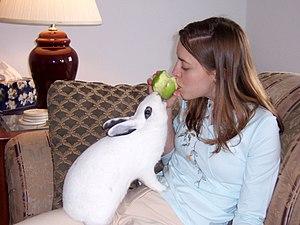
La domestication d'une espèce, animale ou végétale, est l'acquisition, la perte ou le développement de caractères morphologiques, physiologiques ou comportementaux nouveaux et héréditaires, résultant d’une interaction prolongée, d'un contrôle voire d'une sélection délibérée de la part des communautés humaines. Elle se traduit par une modification plus ou moins profonde du patrimoine génétique de l'espèce, voire la formation d'une espèce génétiquement disjointe.
Le lapin domestique est un lapin européen, qui a été domestiqué pour l'alimentation humaine en Europe occidentale, au Moyen Âge, une époque relativement récente comparée à d'autres animaux domestiques. Les lapins de clapier sont de petits mammifères herbivores qui diffèrent très peu de l'espèce souche, classée dans l'ordre des Lagomorphes, la famille des léporidés et le genre Oryctolagus. À l'origine, le Lapin européen est élevé en semi-liberté dans de vastes espaces clos comme « lapin de garenne », afin d'assurer notamment la production de laurices durant la période de carême. Depuis lors, de très nombreuses races de lapins ont été créées dans le cadre de l'élevage sélectif effectué par les humains, en fonction de l'usage auquel la cuniculture les destine. Au début du XXᵉ siècle on recense plus de 100 races de lapins domestiques.
La cuniculture est l'élevage des lapins domestiques. Elle s'est développée à partir du Moyen Âge en Europe, mais n'a réellement pris son essor dans le monde que récemment. Elle a pour objet principal la production de viande, et parfois celle de poils ou de fourrure, voire l'approvisionnement de laboratoire en animaux pour leurs expérimentations. C'est également un élevage de loisir pour certains, qui présentent leurs animaux de race pure lors de foires et d'expositions. Depuis peu, le lapin est élevé aussi comme animal de compagnie.
Le syndrome de domestication fait référence à un ensemble de traits morphologiques, physiologiques et comportementaux héréditaires présents dans un ensemble d'espèces domestiquées mais absents chez leurs variantes sauvages respectives.